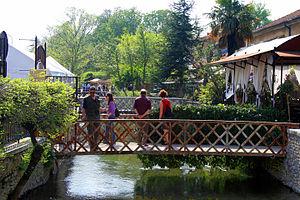
Passerelles sur la Sorgue à l'Isle-sur-la-Sorgue